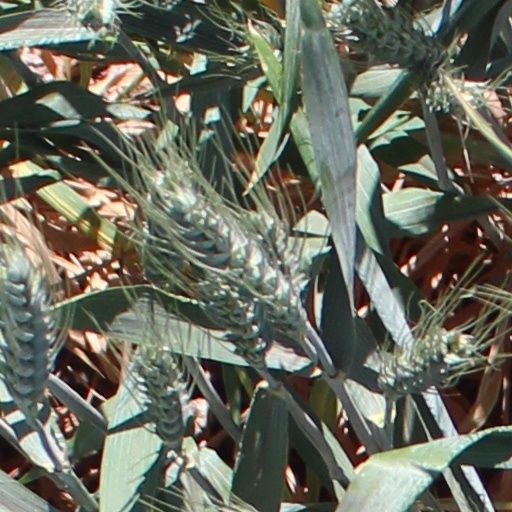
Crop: wheat